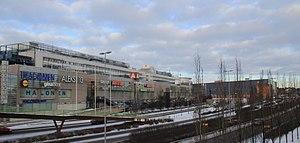
Juhani Pallasmaa est un architecte finlandais, ancien professeur d'architecture de l'Université technologique d'Helsinki et ancien directeur du Musée de l'architecture finlandaise.